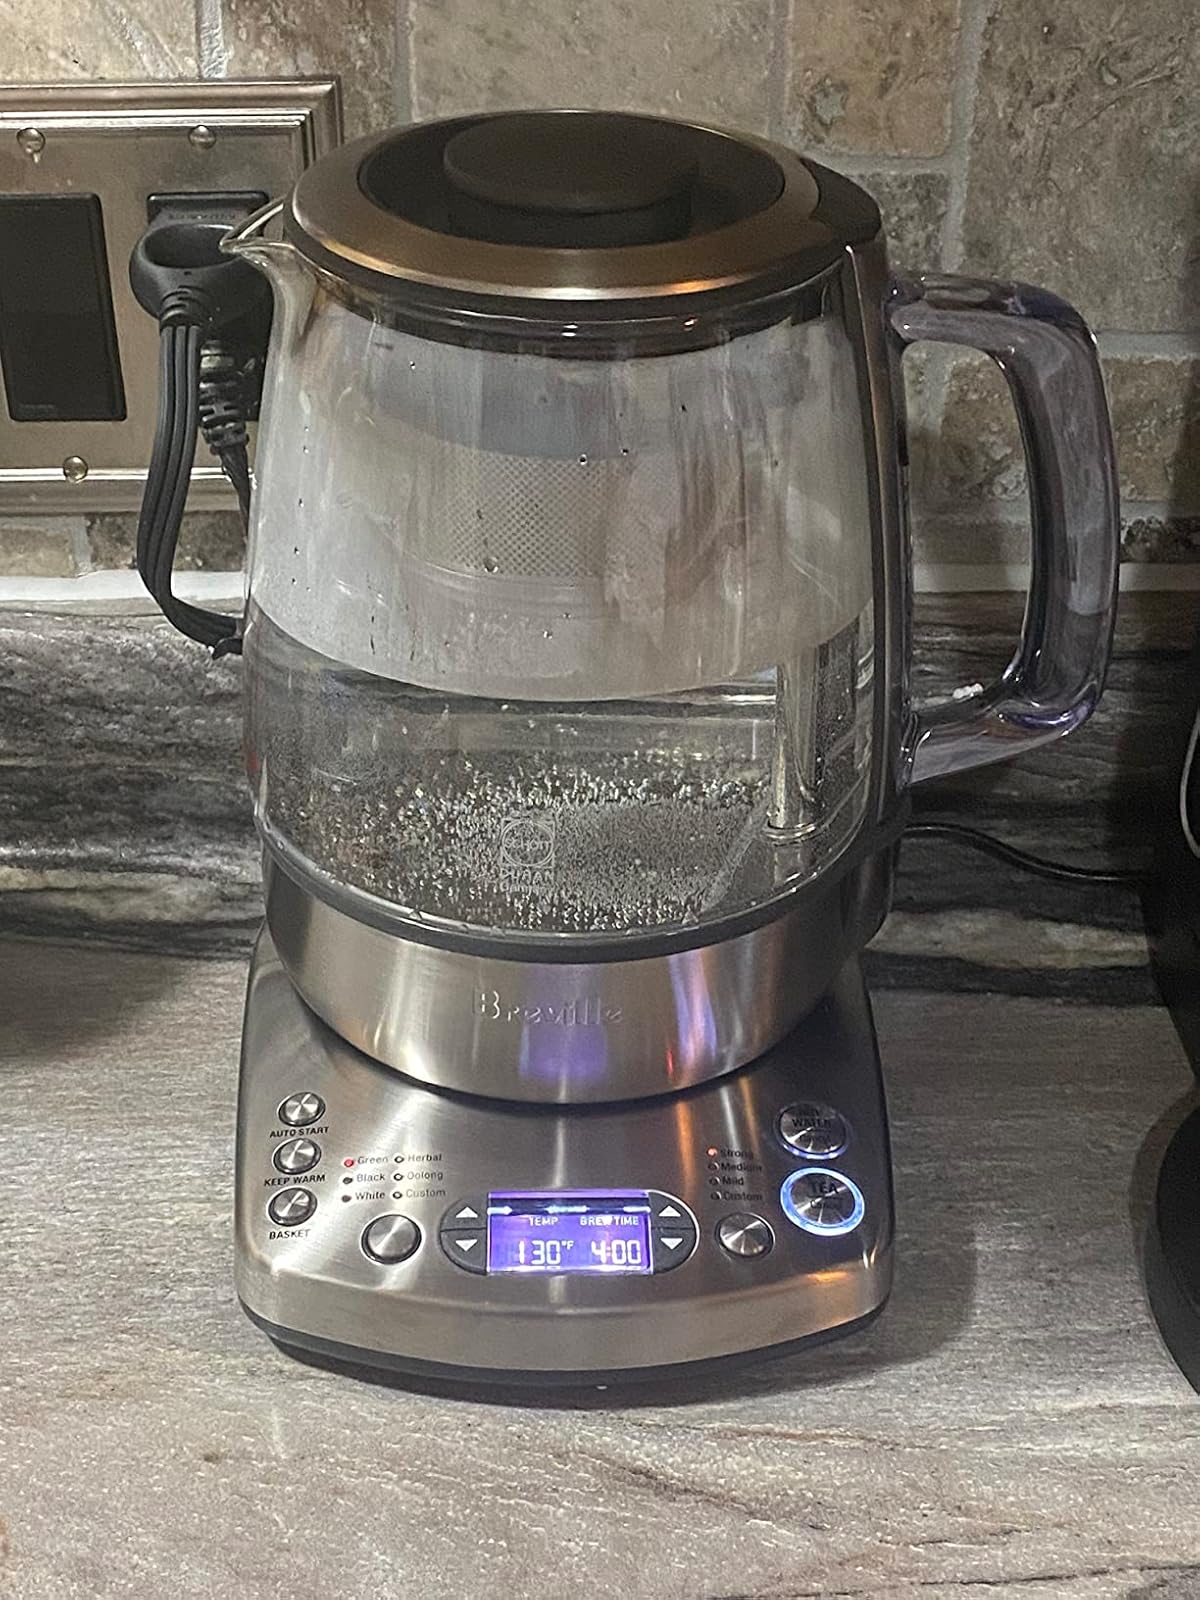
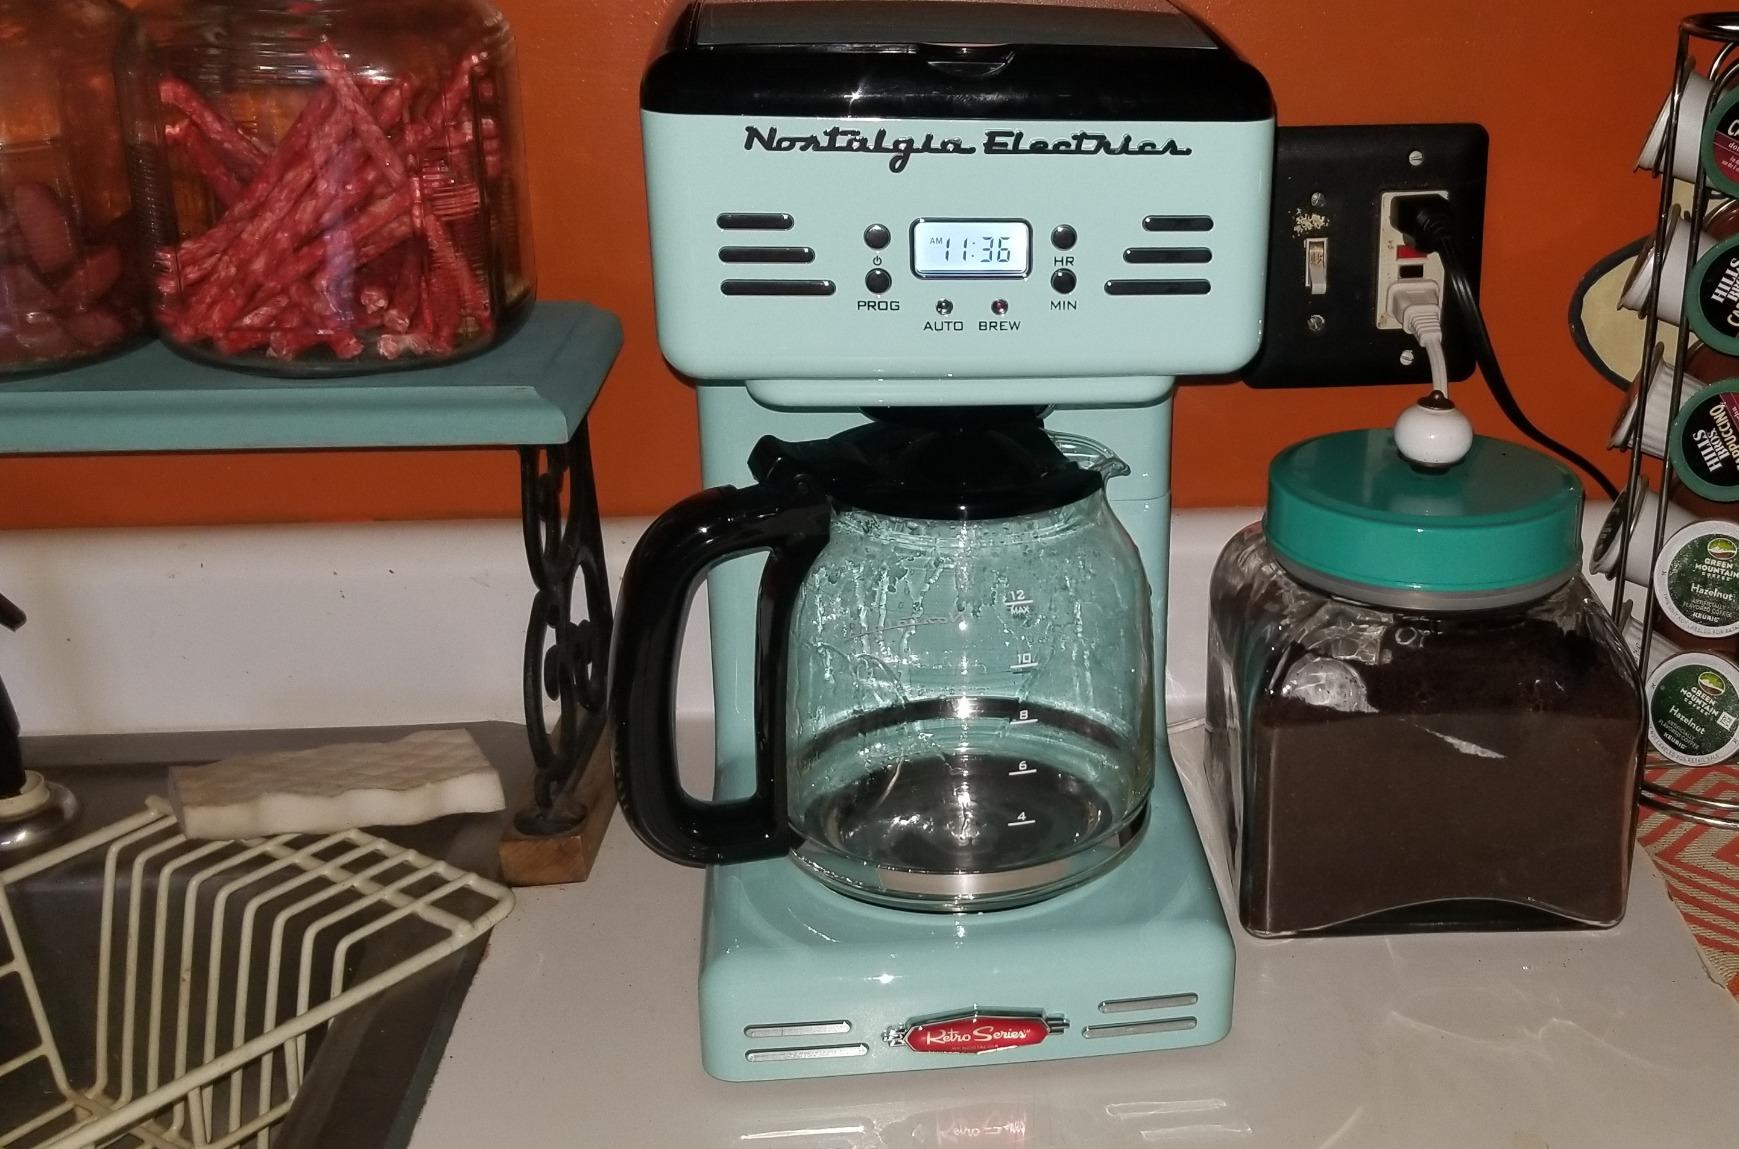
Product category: items_tea
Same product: no